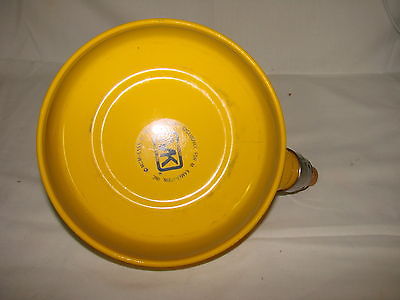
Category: kettle